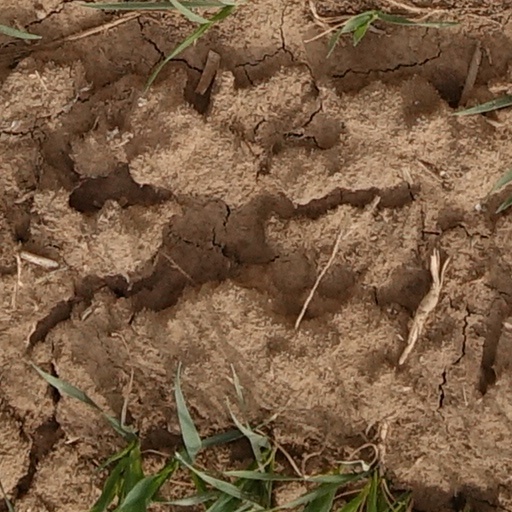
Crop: wheat